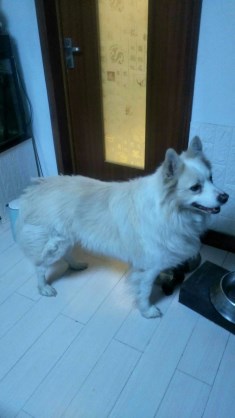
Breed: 2594-n000109-Border_collie